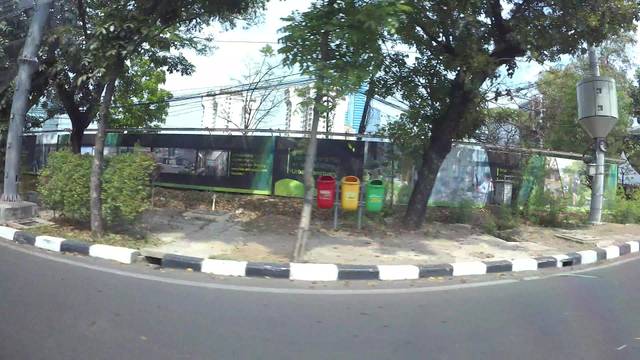
Region: Indonesia
Coordinates: -6.237, 106.827